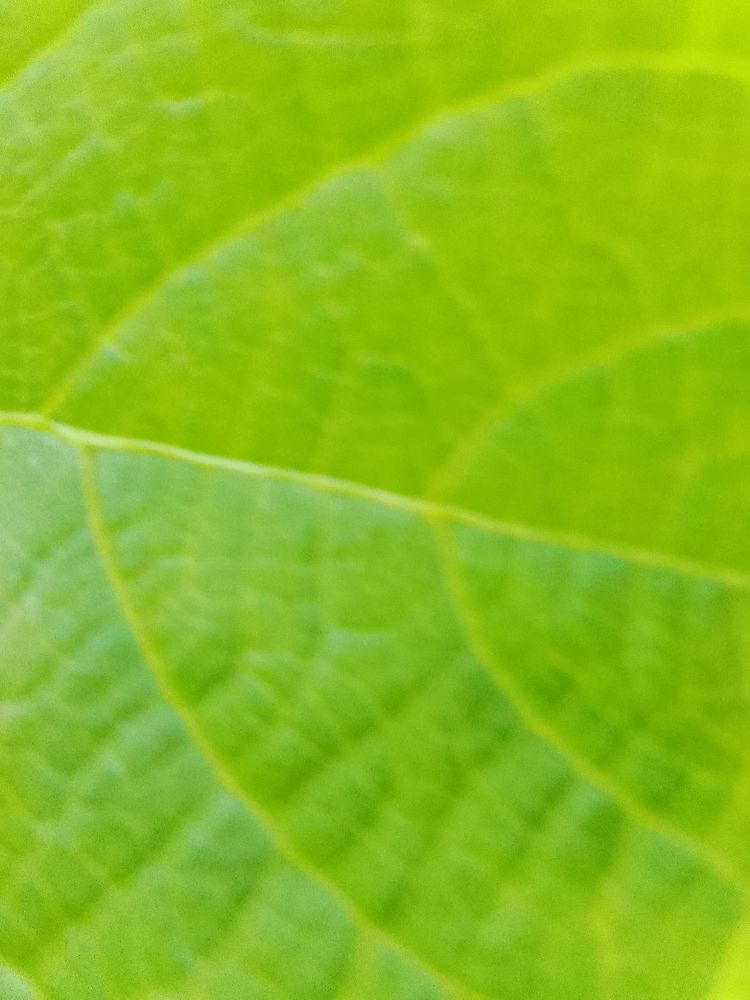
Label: healthy